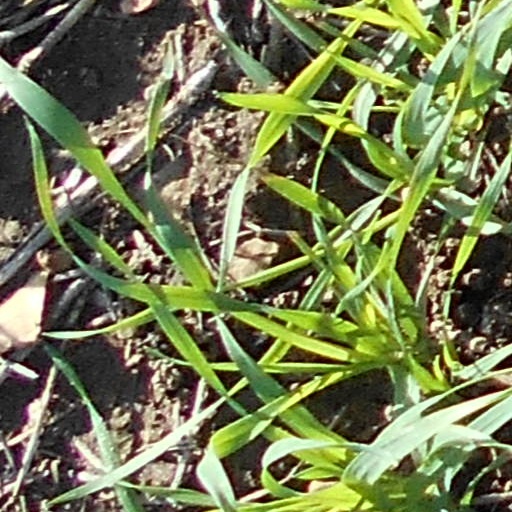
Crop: wheat